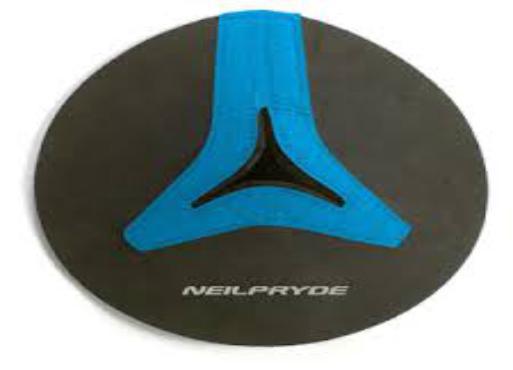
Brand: neil pryde-2
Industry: Sports